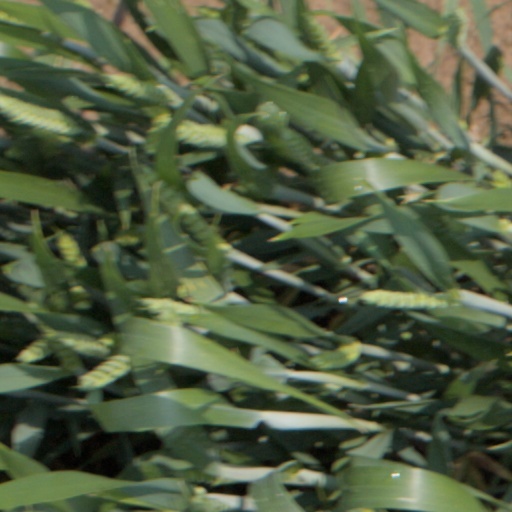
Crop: wheat